The Caine Mutiny (1954 film)

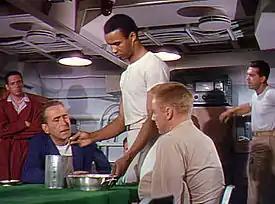
The "strawberry investigation".

Assigned to escort a group of landing craft during an invasion of a small Pacific island, Queeg abandons his mission before he reaches the designated departure point, and instead orders the dropping of a yellow dye marker, leaving the landing craft to fend for themselves. Queeg asks his officers for their support, but they remain silent and nickname him "Old Yellowstain", which implies cowardice.